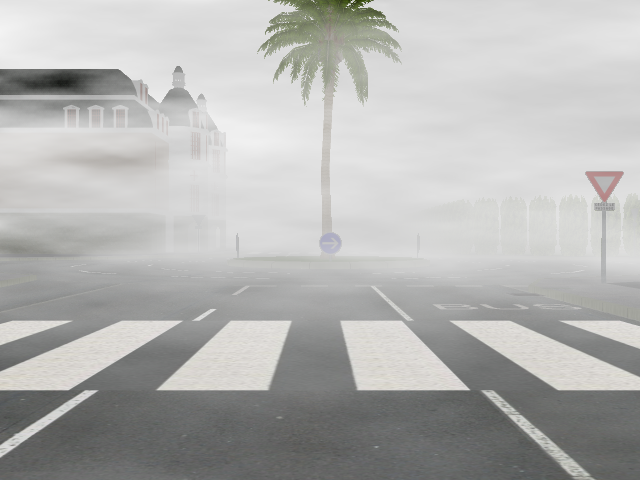
Weather: foggy or hazy